Pro Evolution Soccer 2011

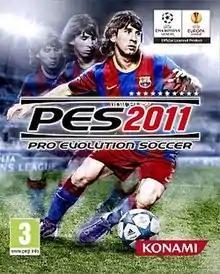
Cover art featuring FC Barcelona's Lionel Messi

Pro Evolution Soccer 2011 (PES 2011, known as World Soccer: Winning Eleven 2011 in Asia) is an association football video game in the "Pro Evolution Soccer" series developed and published by Konami. It was released in 2010–2011. The UEFA Champions League and UEFA Europa League are featured within the game, and for the first time in the series, UEFA Super Cup and CONMEBOL's Copa Libertadores are fully licensed. "PES 2011" was succeeded by "Pro Evolution Soccer 2012".